Durian

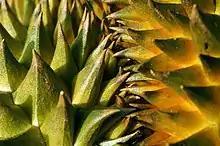
The fruit is covered in sharp thorns, capable of drawing blood.

The strong flavour and odour of the fruit have prompted views ranging from appreciation to disgust. Writing in 1856, the British naturalist Alfred Russel Wallace called the fruit's consistency and flavour "indescribable. A rich custard highly flavoured with almonds gives the best general idea of it, but there are occasional wafts of flavour that call to mind cream-cheese, onion-sauce, sherry-wine, and other incongruous dishes. Then there is a rich glutinous smoothness in the pulp which nothing else possesses, but which adds to its delicacy." He concluded that it provided a "new sensation worth a voyage to the East to experience. ... as producing a food of the most exquisite flavour it is unsurpassed." Wallace described himself as being at first reluctant to try it because of the aroma, but on eating one in Borneo "out of doors, I at once became a confirmed Durian eater". He cites another writer as stating: "To those not used to it, it seems at first to smell like rotten onions, but immediately after they have tasted it they prefer it to all other food. The natives give it honourable titles, exalt it, and make verses on it."